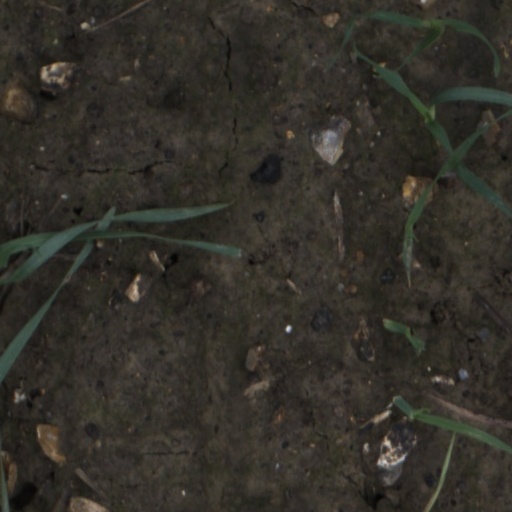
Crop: wheat